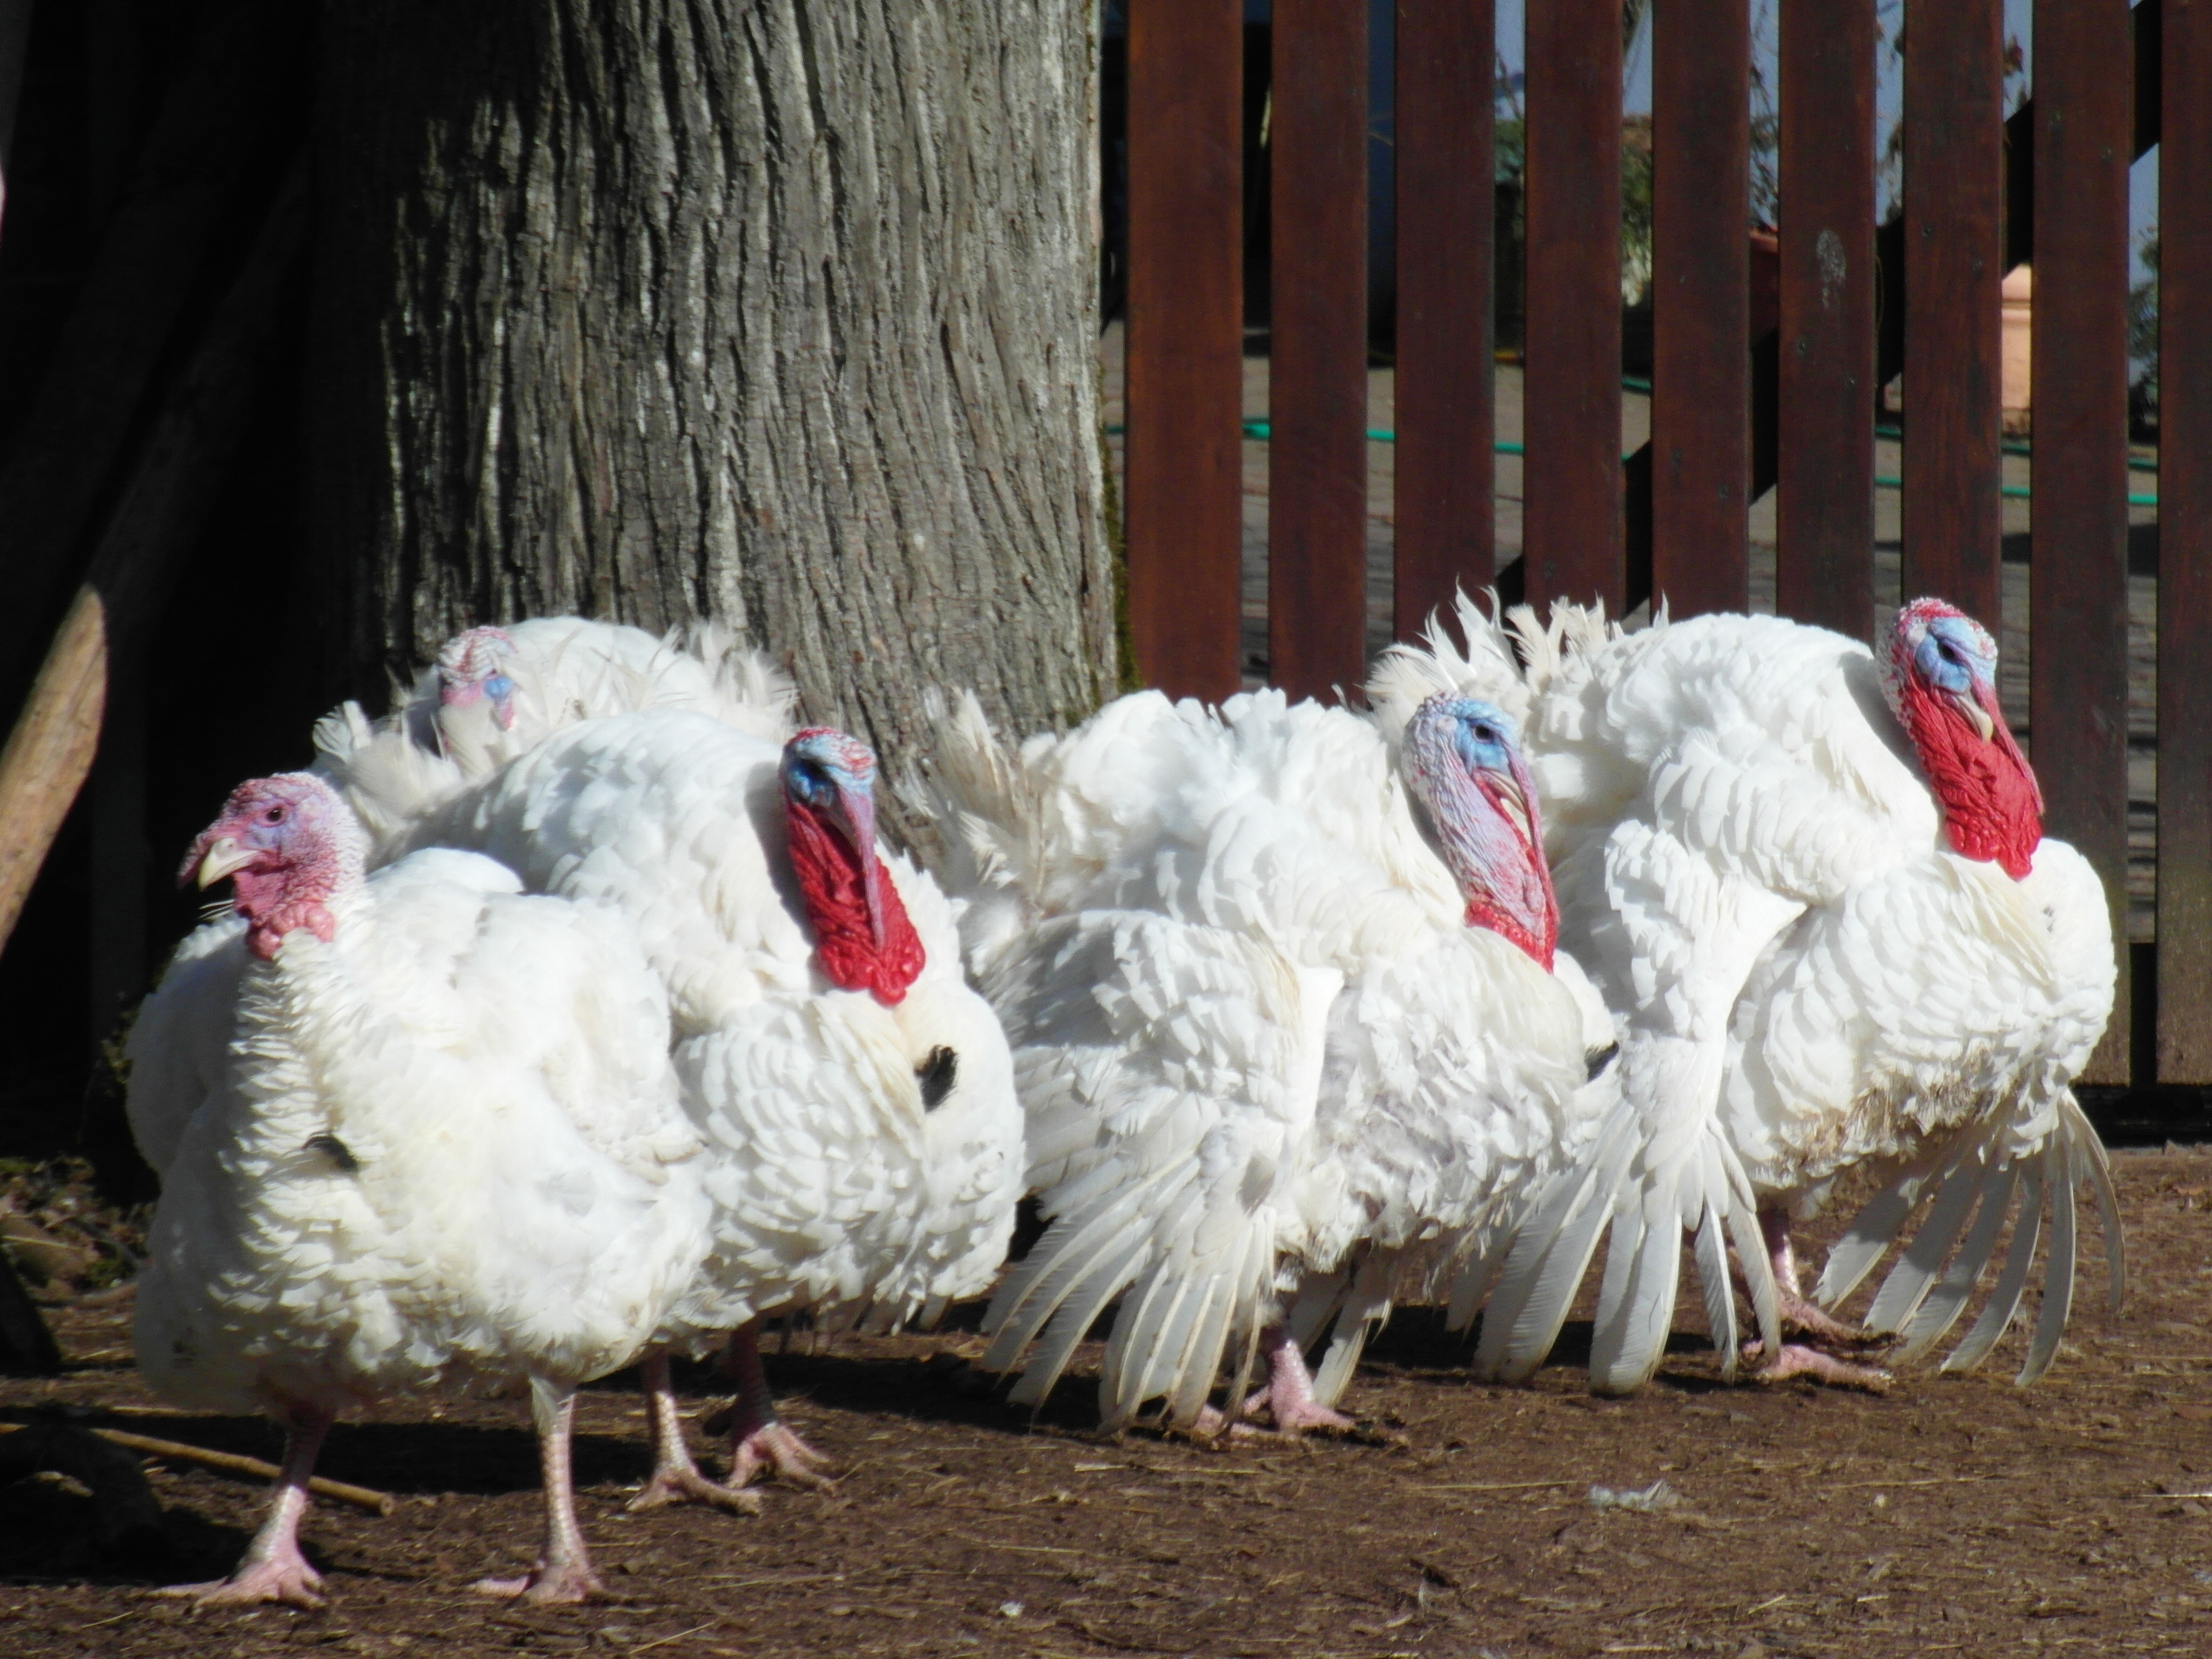
bird, wing, farm, beak, chicken, poultry, pets, animals, galliformes, turkey, vertebrate, phasianidae, turkeys, domesticated turkey